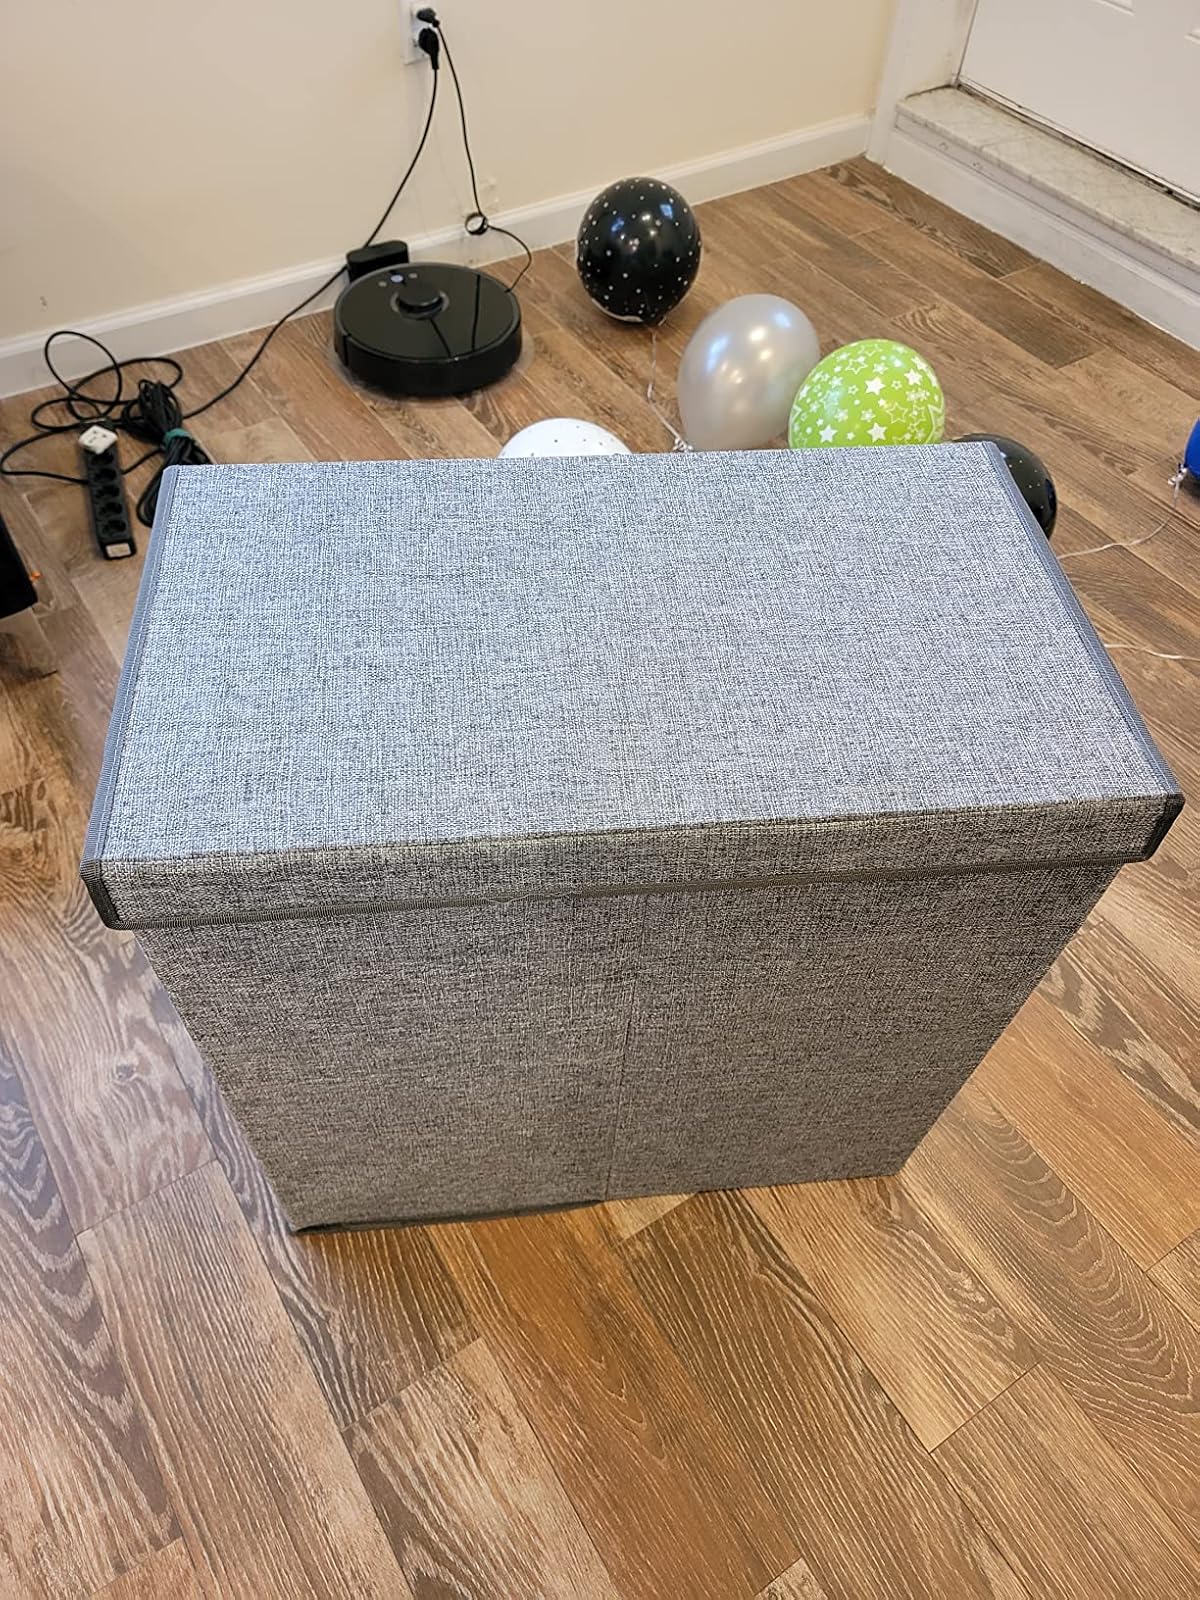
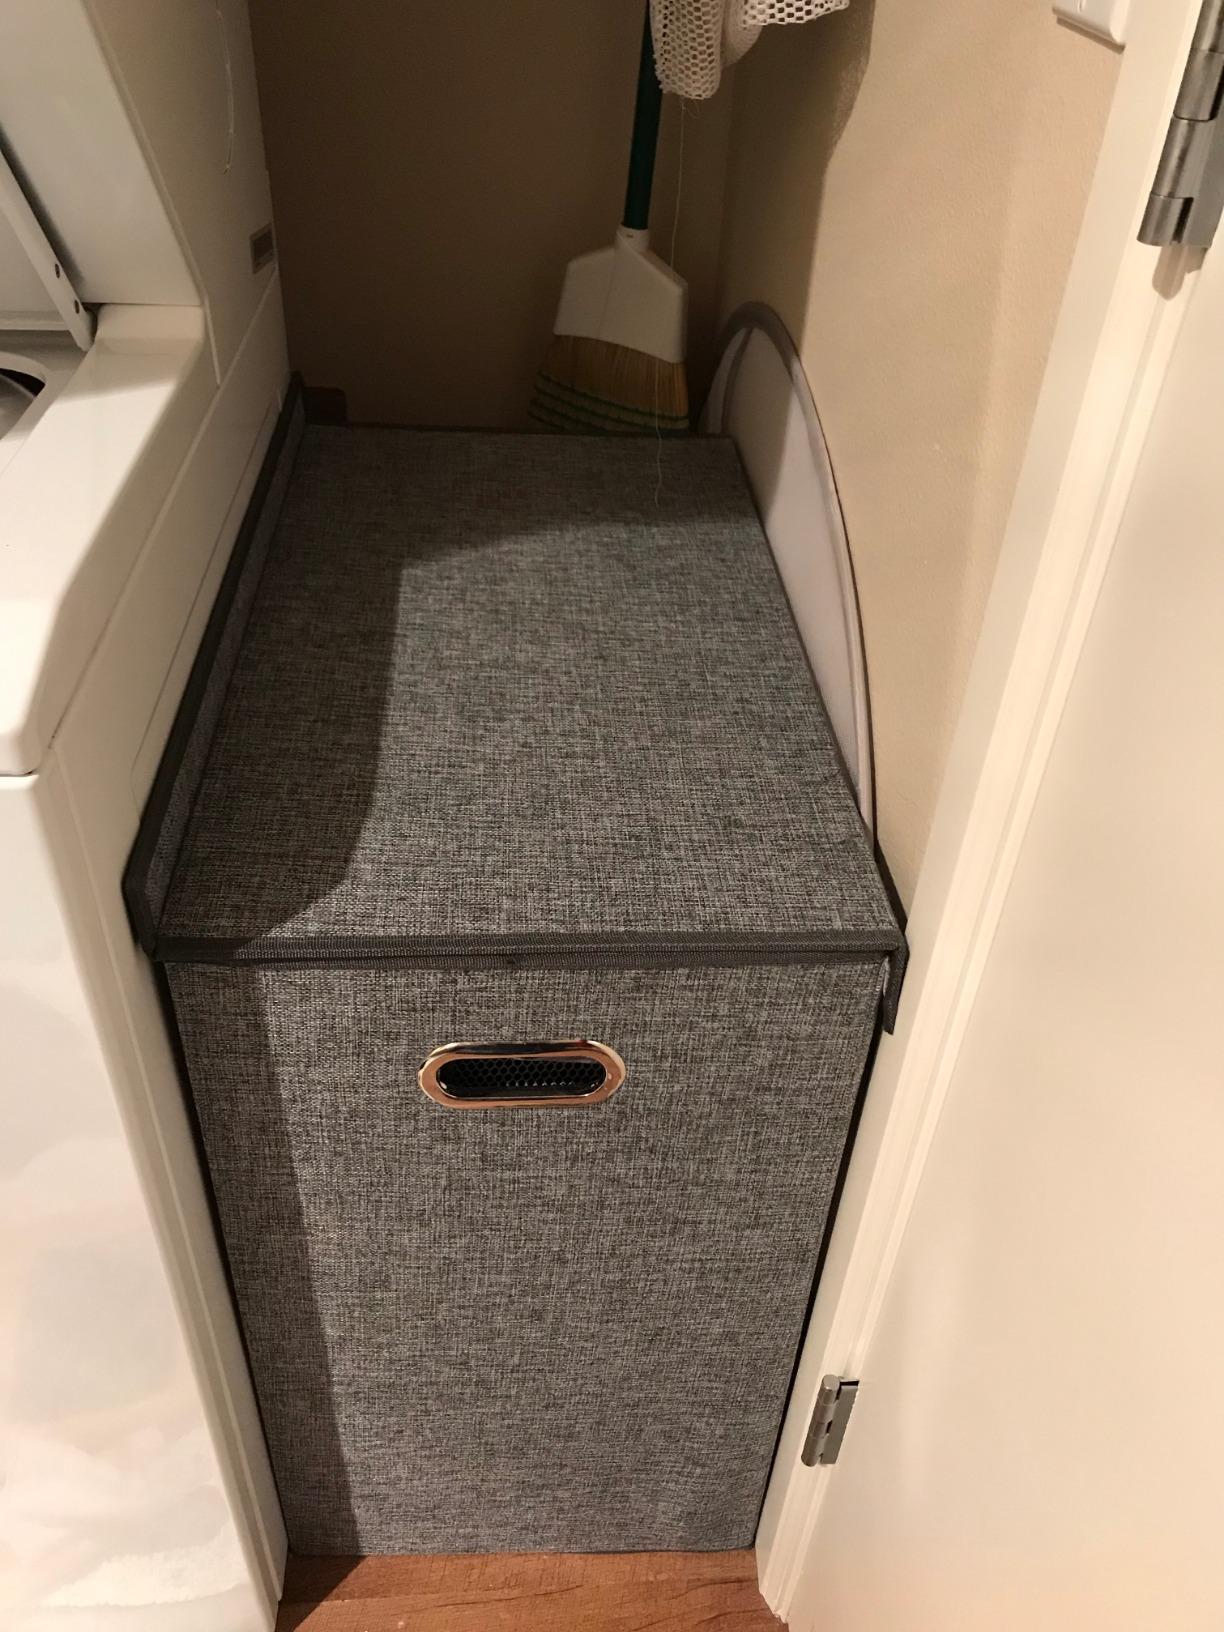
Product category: items_hamper
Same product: yes